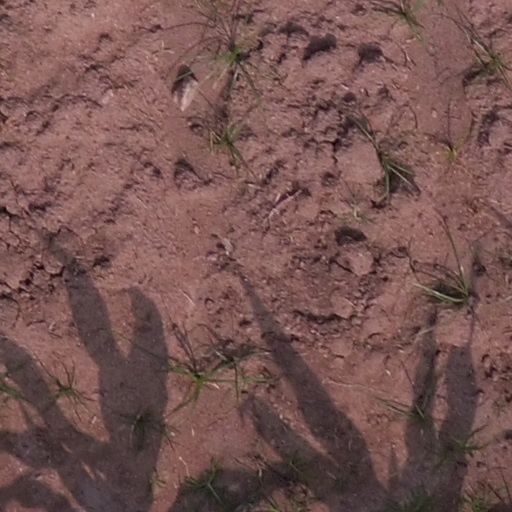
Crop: maize; corn